Sophie Polyxena Concordia of Sayn-Wittgenstein-Hohenstein

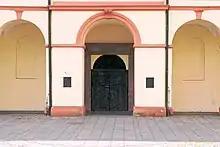
The entrance to the "Fürstengruft" in Siegen. Photo: Bob Ionescu, 2009.

Sophie Polyxena Concordia died at the in Siegen on 15 December 1781 and was buried on 23 December in the there, as the last person to be buried in this burial vault.